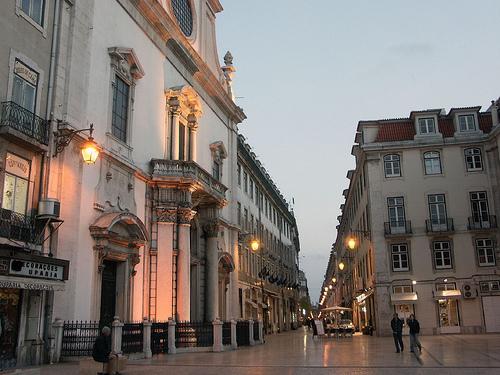
Weather: rain or strom